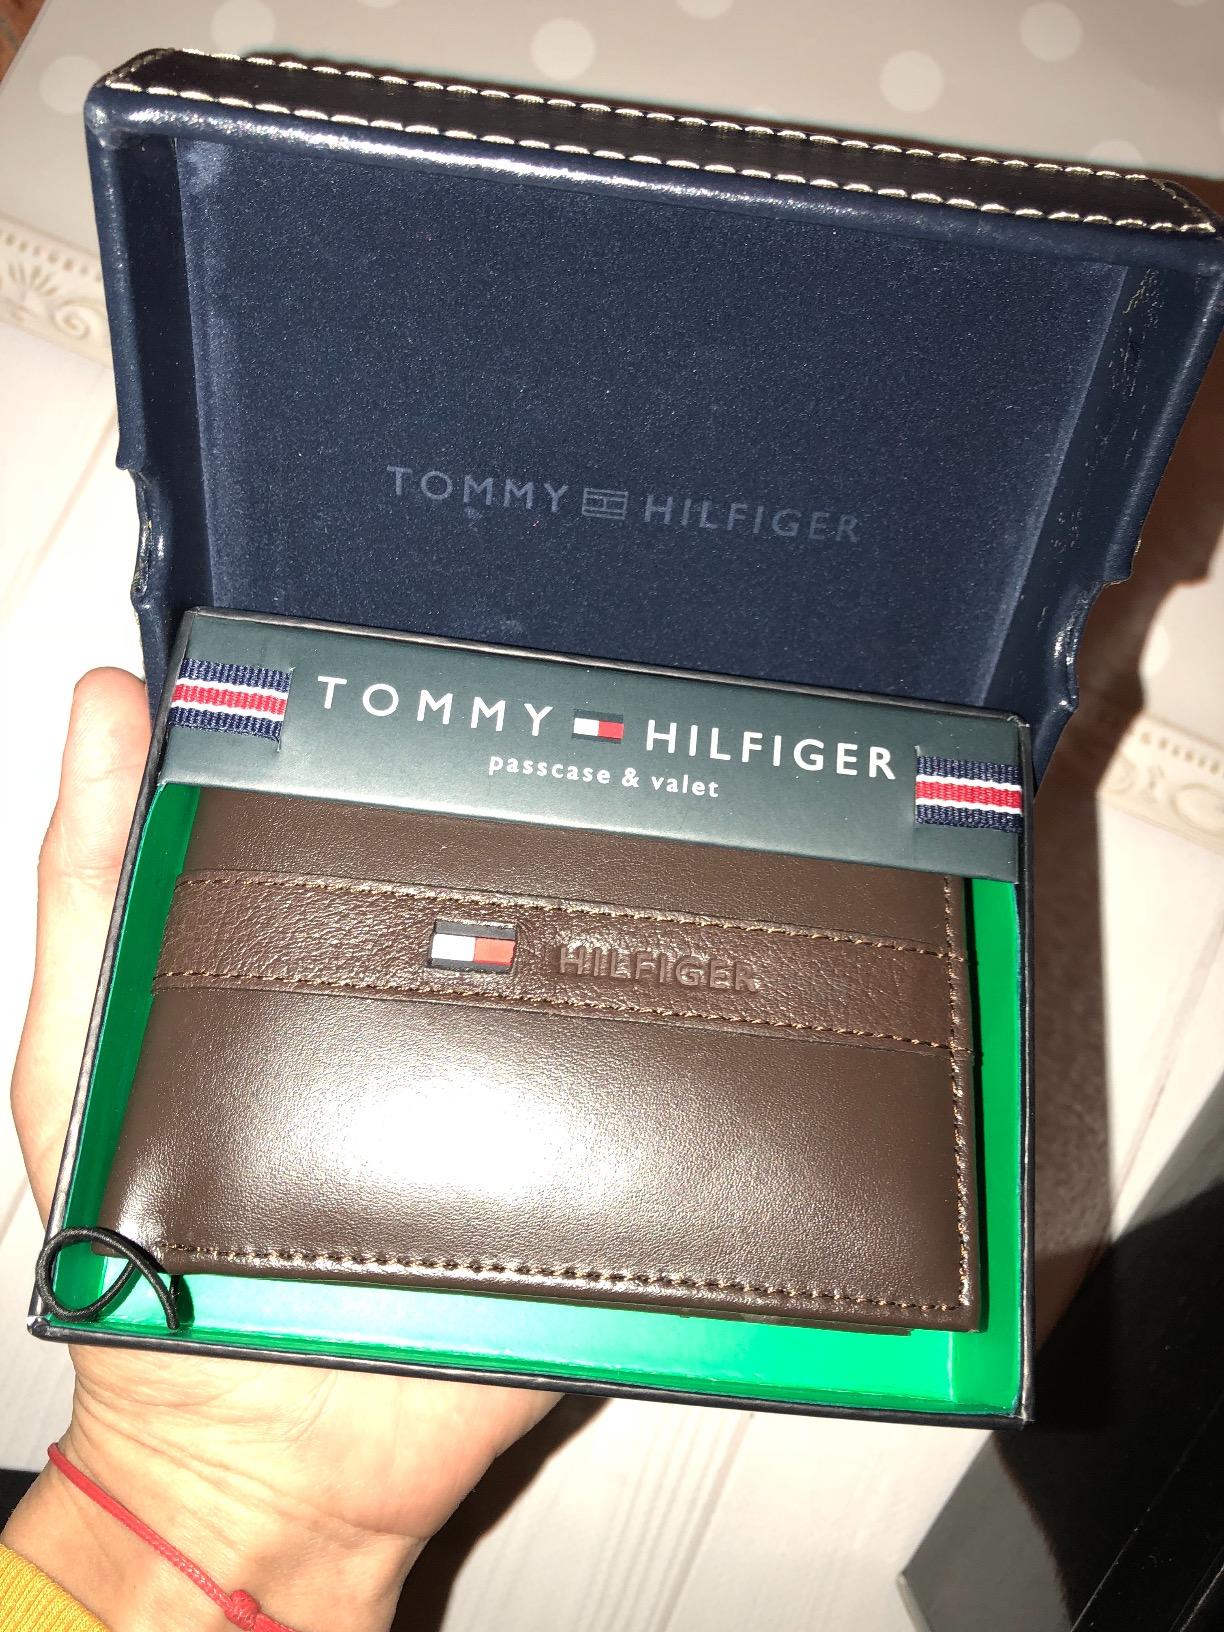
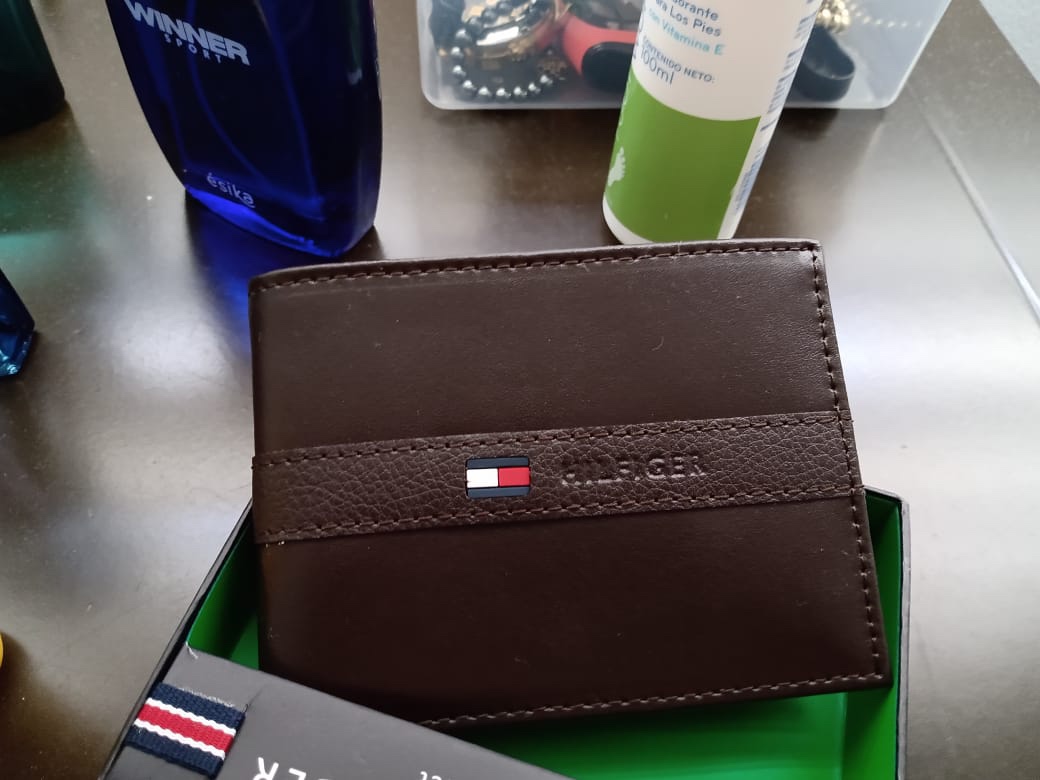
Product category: accessories_wallet
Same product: yes